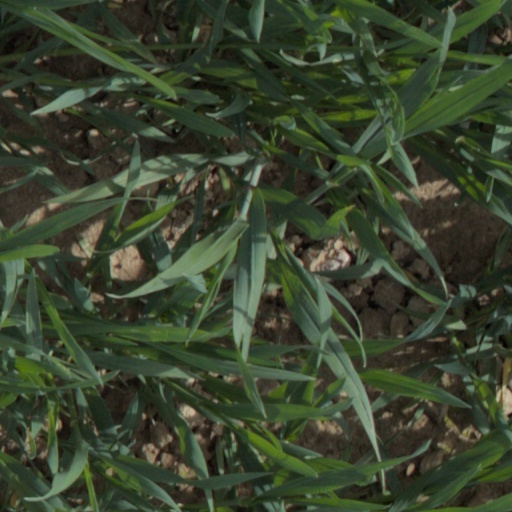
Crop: wheat